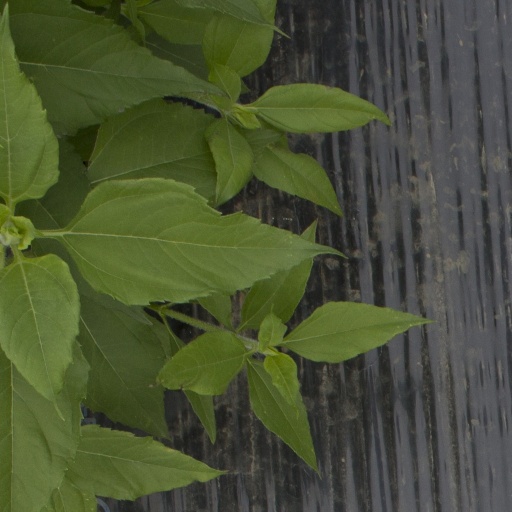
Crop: Jerusalem artichoke